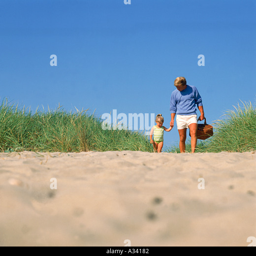
a father and daughter walking over a sand dune at the beach while holding hands the father is carrying a picnic